Nicholas Mukomberanwa

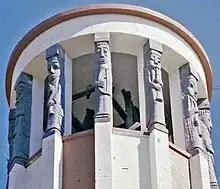
Nicholas Mukomberanwa's first carvings. Serima Mission, 1959.

However, after a productive year at Serima, Mukomberanwa was expelled and moved to Salisbury (now Harare), taking a job as an officer in the British South Africa Police, where he remained for 15 years (1962–76). Even though his year at Serima was brief, his style was decisively shaped by his experiences there. His work was typically architectural, carved on only one side. Additionally, in his later geometric phases, he relied heavily on patterning learned at Serima.